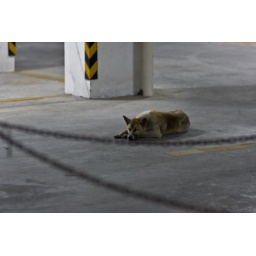
a sleeping dog in the parking garage